Puzhikkadakan

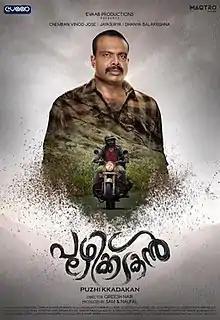
Film poster

Puzhikkadakan is a 2019 Indian Malayalam-language romantic drama directed by newcome Gireesh Nair and starring Chemban Vinod Jose and Dhanya Balakrishna in lead roles.